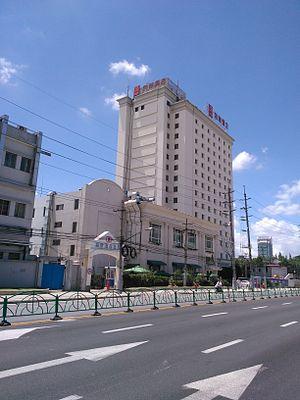
Home Inn est un groupe hôtelier basé à Shanghai en Chine. L'entreprise a été créée en 2001. En 2007, Home Inn acquiert l'entreprise chinoise Top Star. Elle acquiert Motel 168 en 2011.